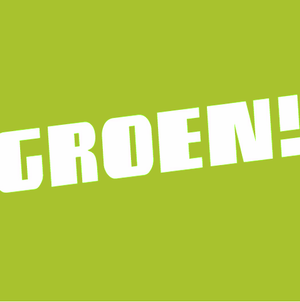
Groen est un parti politique belge flamand qui se réclame de l'écologie politique, présent en Belgique néerlandophone. Il est le pendant néerlandophone du parti francophone Ecolo.